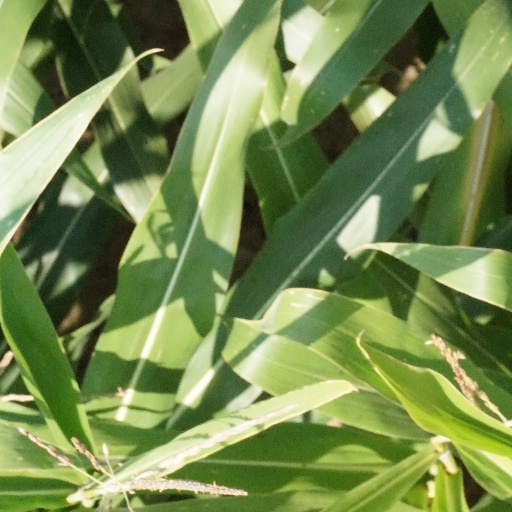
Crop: maize; corn